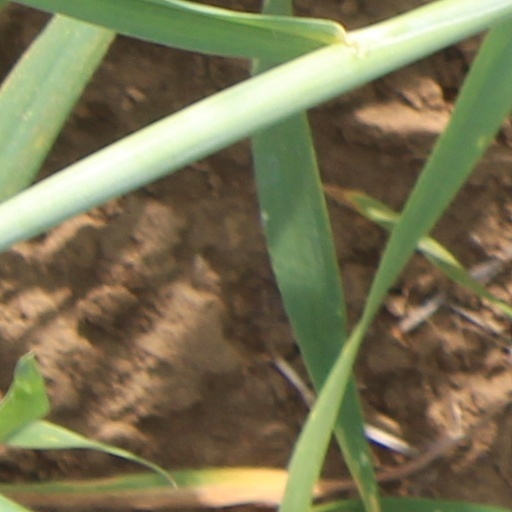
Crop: wheat